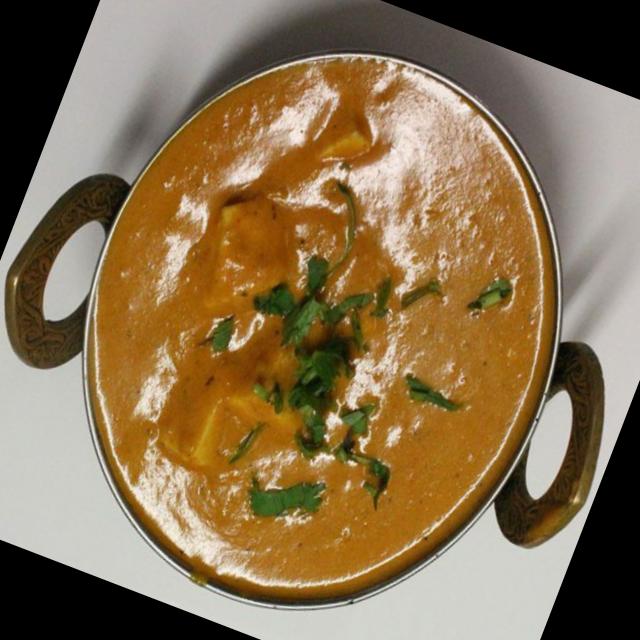
Dish: shahi_paneer